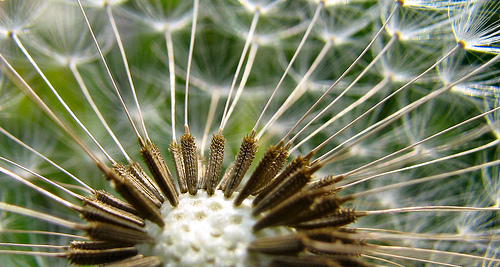
Flower: dandelion